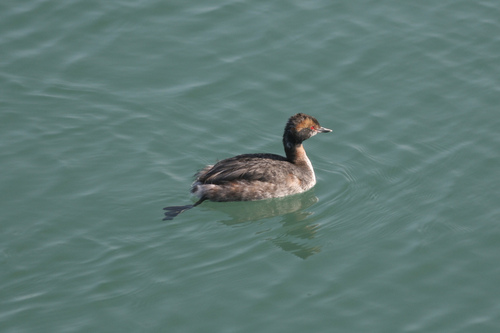
a large bird has a dark brown back, a black rump, and a bill that is short and black.
this bird has a long neck, and a brown crown, and a white breast
this is a brown and black bird with a brown head and a pointy beak.
this bird is brown with red on its head and has a long, pointy beak.
a large bird with a grayish body, and a blackish gray head with a few specks of orangeish brown
this bird is black with white and has a long, pointy beak.
this bird is gray and brown in color, with a black beak.
this bird is brown and black in color, with a black beak.
this bird has a long neck and greyish brown plumage with a red eye.
this bird is brown with white and has a long, pointy beak.
Species: Horned Grebe